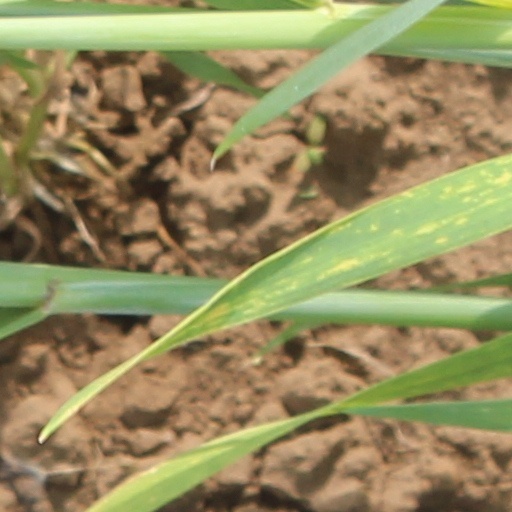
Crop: wheat